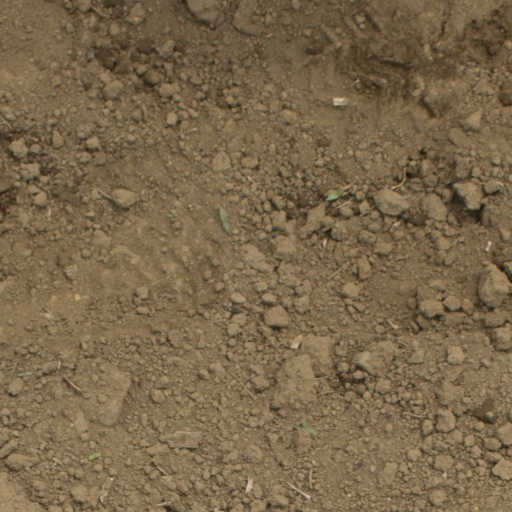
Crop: Jerusalem artichoke